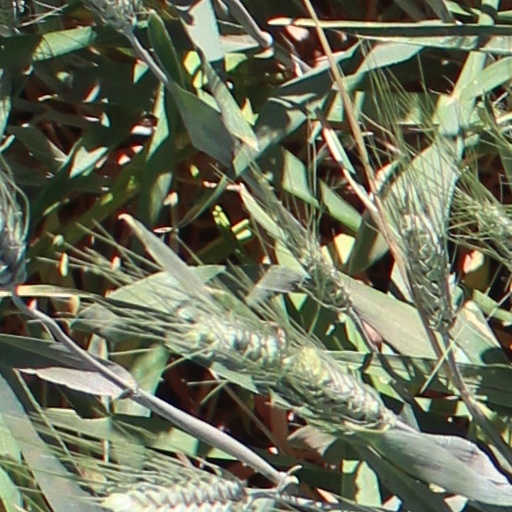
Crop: wheat